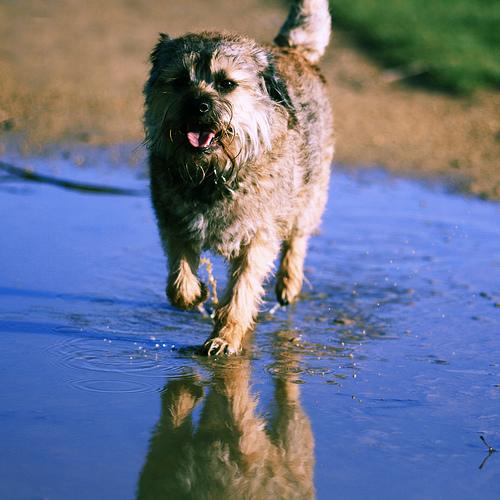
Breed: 206-n000007-Border_terrier